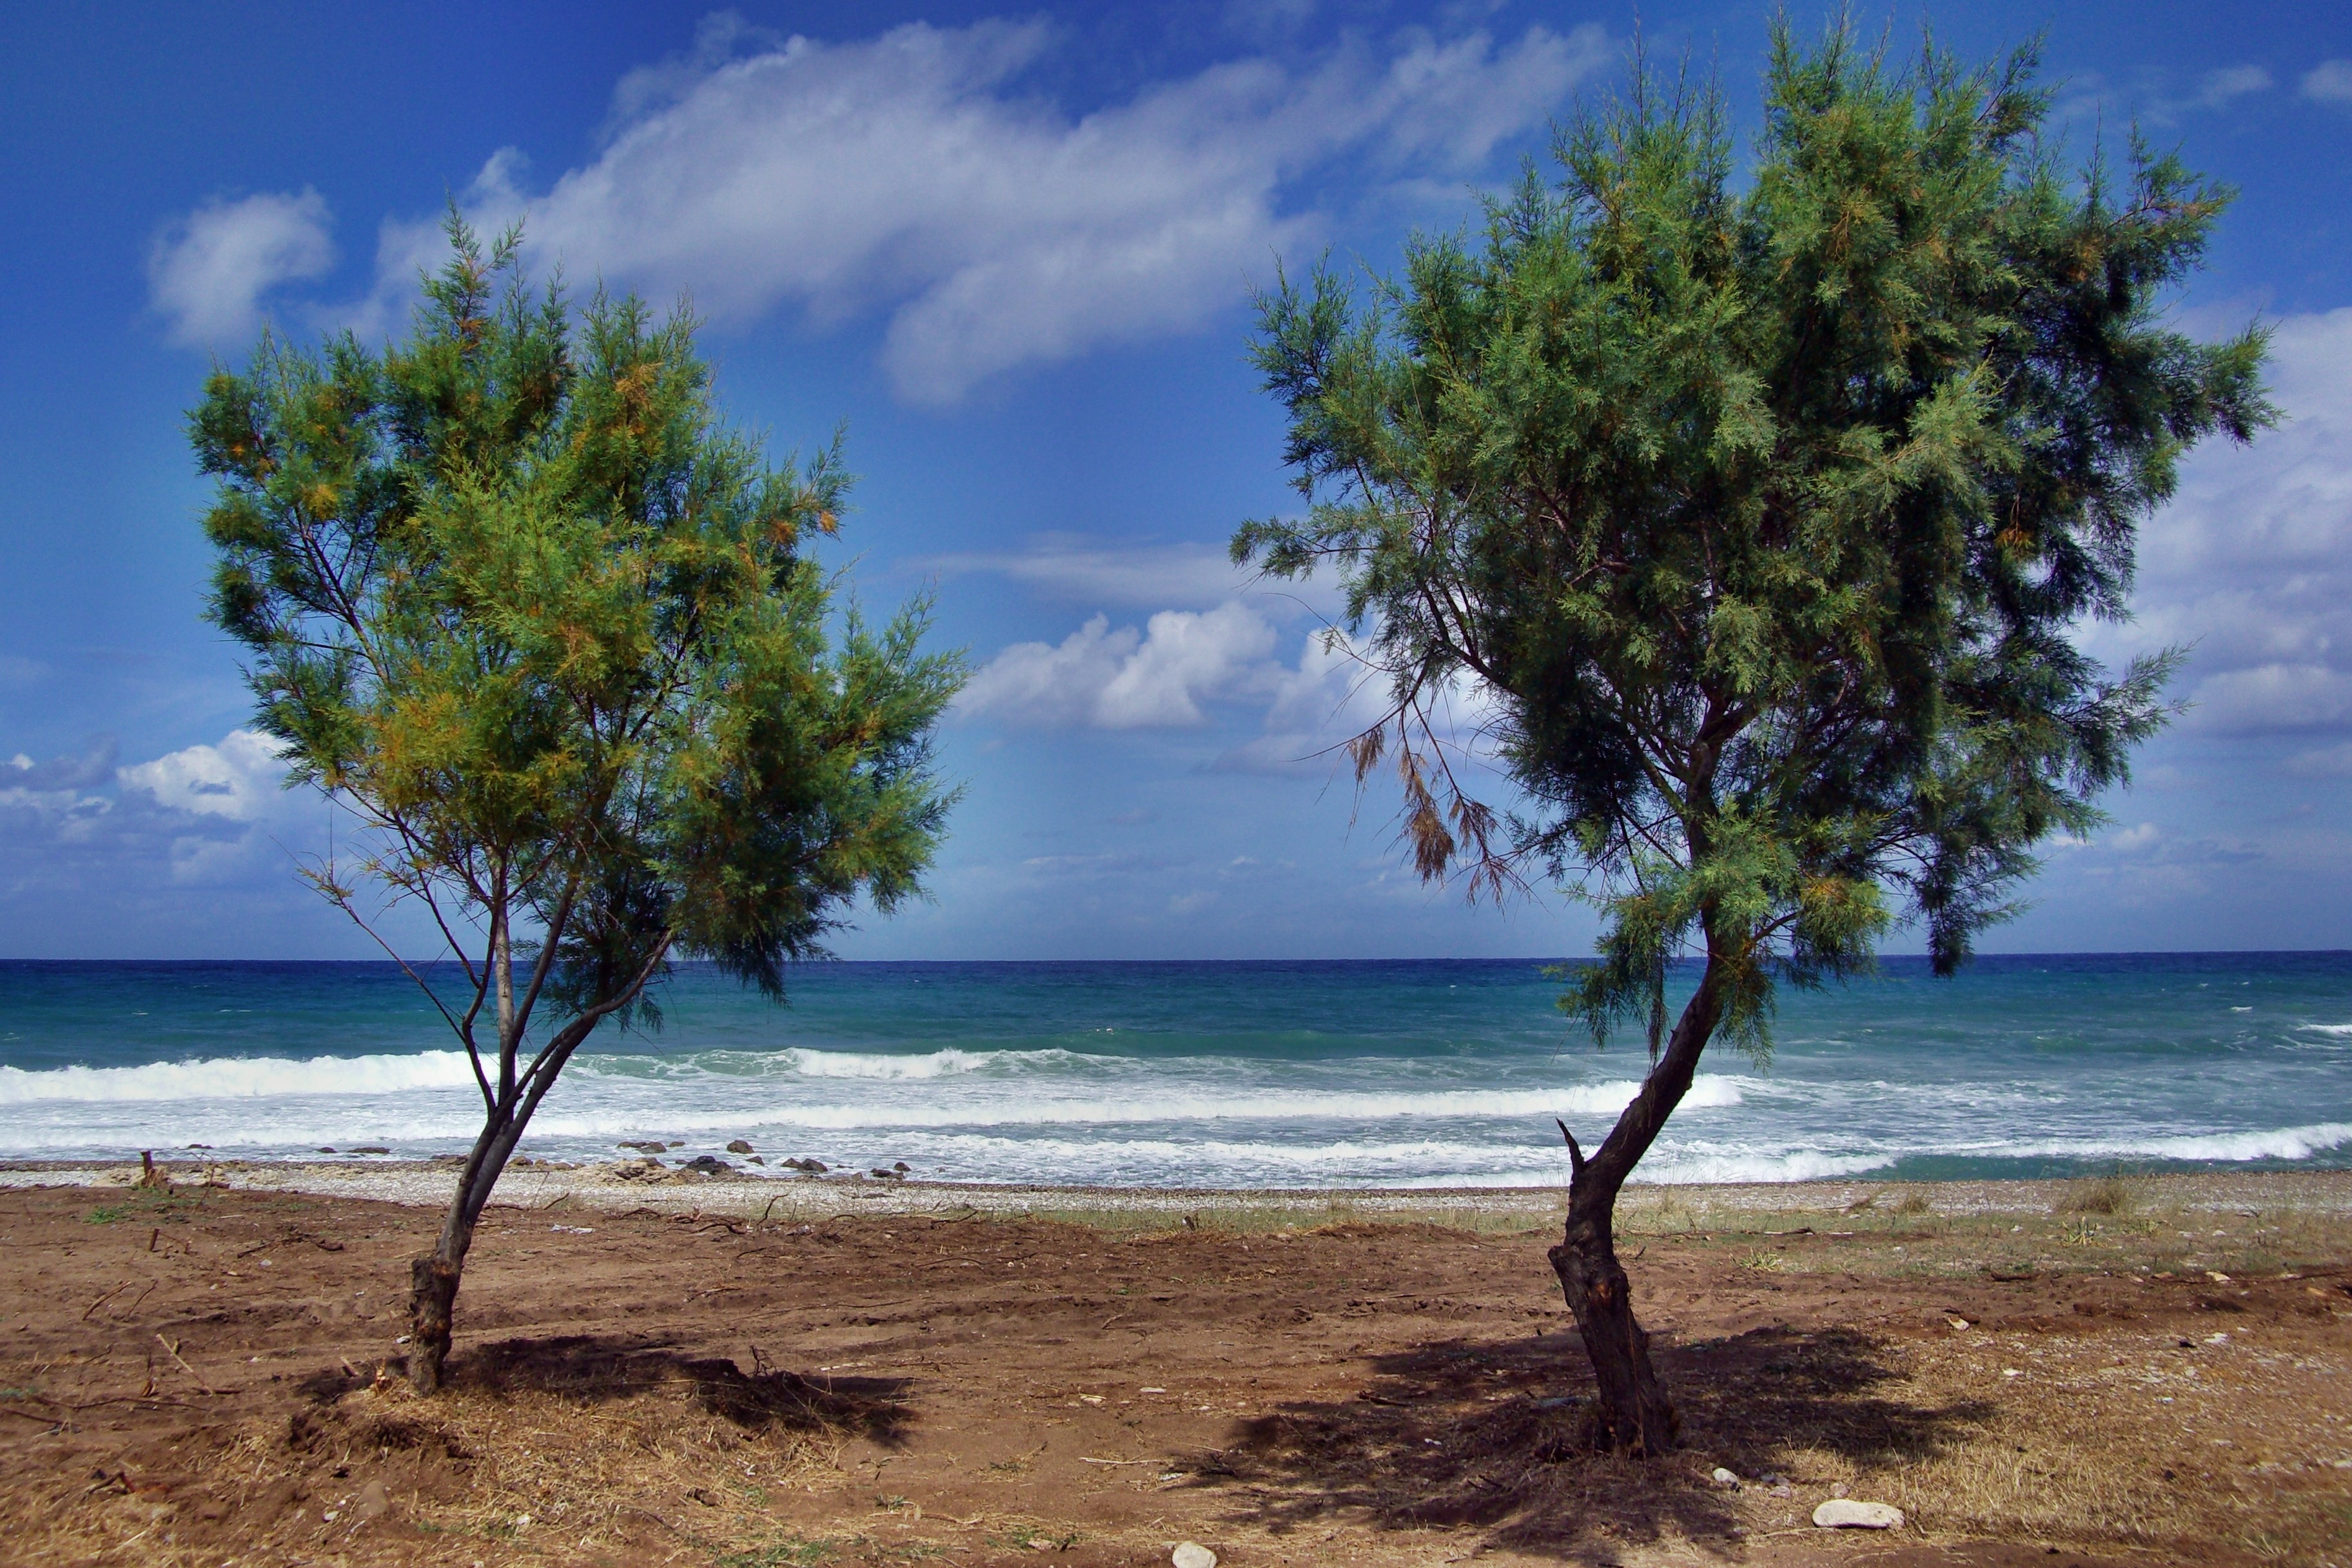
beach, sea, coast, tree, ocean, shore, vacation, cove, lagoon, bay, island, savanna, body of water, trees, caribbean, tropics, ecosystem, cape, islet, peloponnese, landform, woody plant, arecales, palm family